Rayamajhi

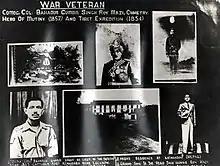
Colonel "Bahadur" Gambhir Singh Rayamajhi from 1857 Indian Rebellion who was conferred the personal title of "Bahadur" for his bravery displayed in the suppression of rebellion

Rayamajhi is a Rajput-Chhetri family name. Rayamajhis belong to Ekthariya Chhetri subcaste that is widely accepted to be of patrilineal Rajput origin from present day India.